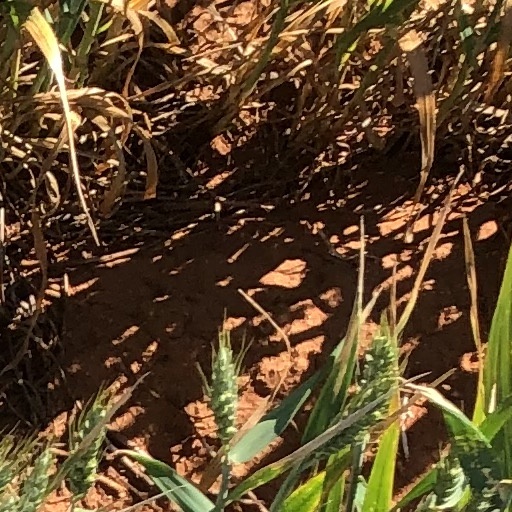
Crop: wheat